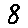
Label: 8